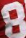
Number: 8